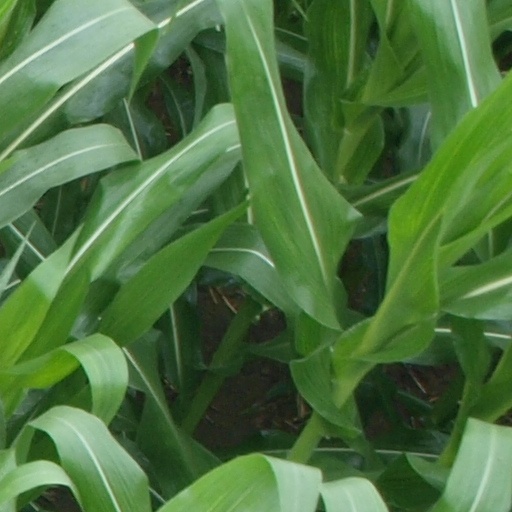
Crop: maize; corn